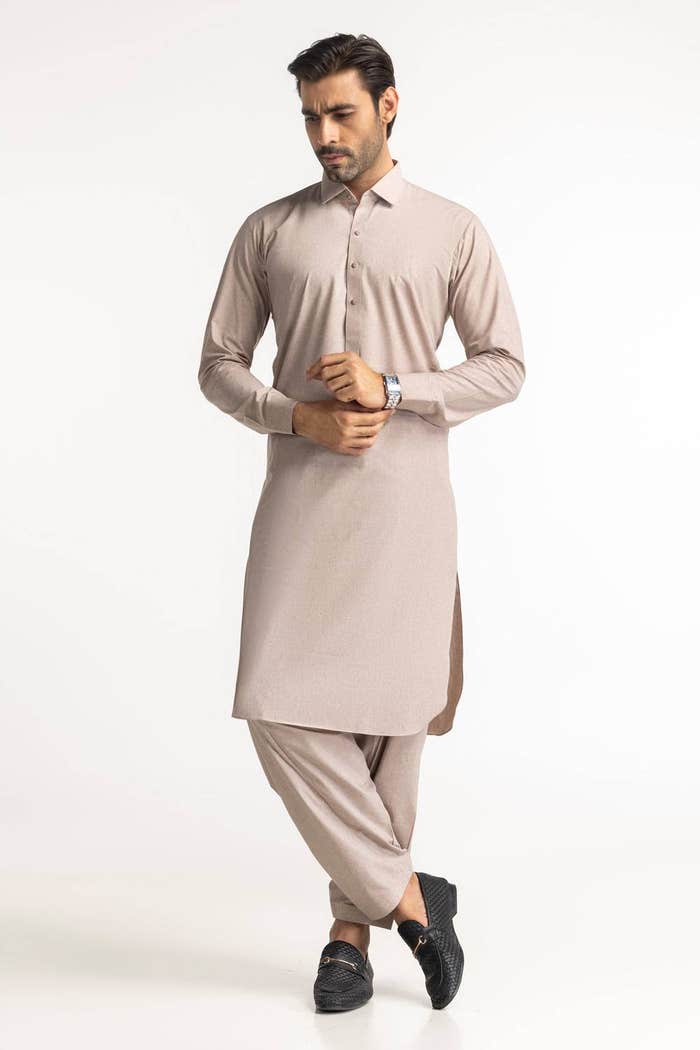
beige kurta pajamas